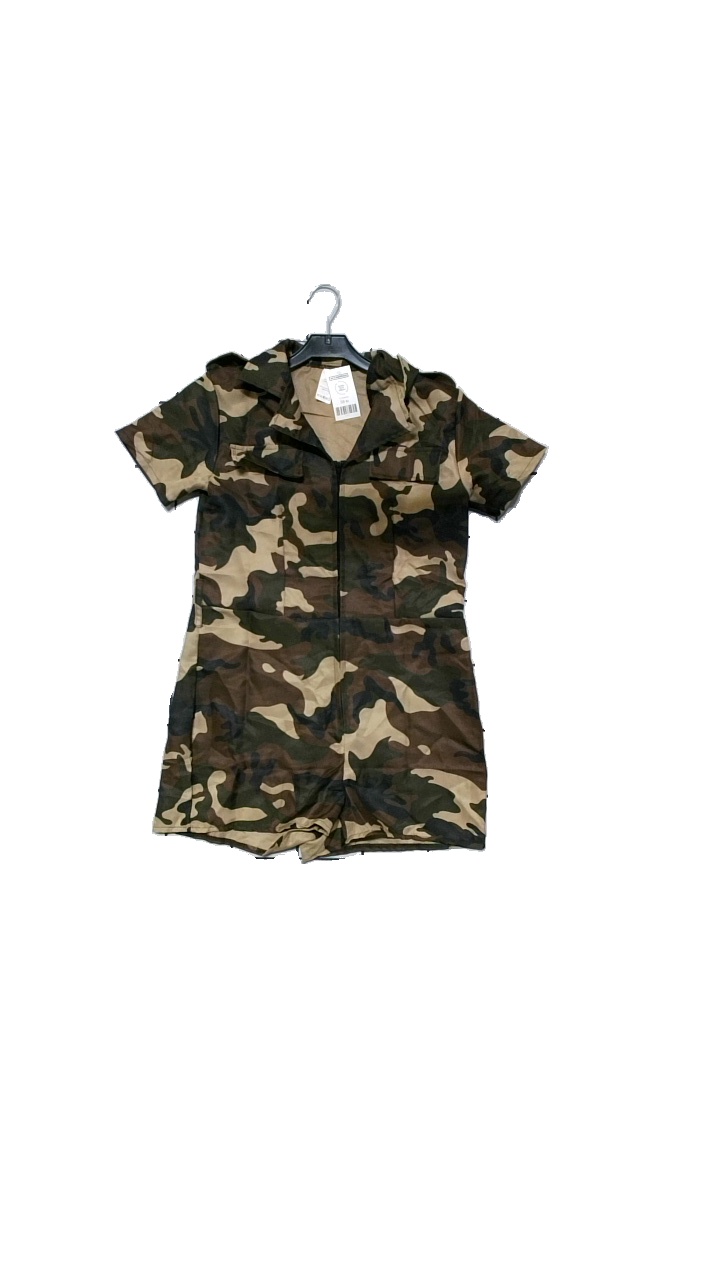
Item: Dress (Ladies)
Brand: Missing
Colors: Green, Brown, Beige, Multicolor
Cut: Regular
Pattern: Other
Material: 100% polyester
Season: All
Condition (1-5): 4
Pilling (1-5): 5
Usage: Reuse
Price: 50-100